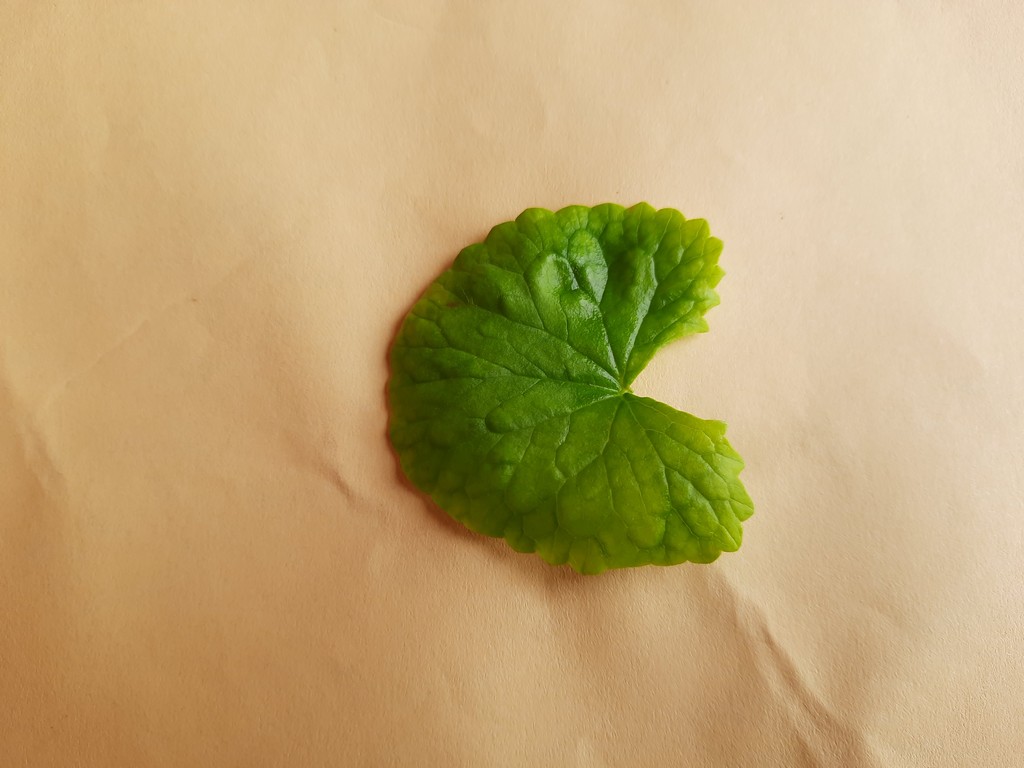
Label: Healthy